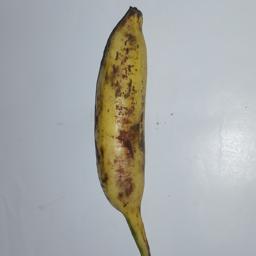
Banana variety: Champa Kola